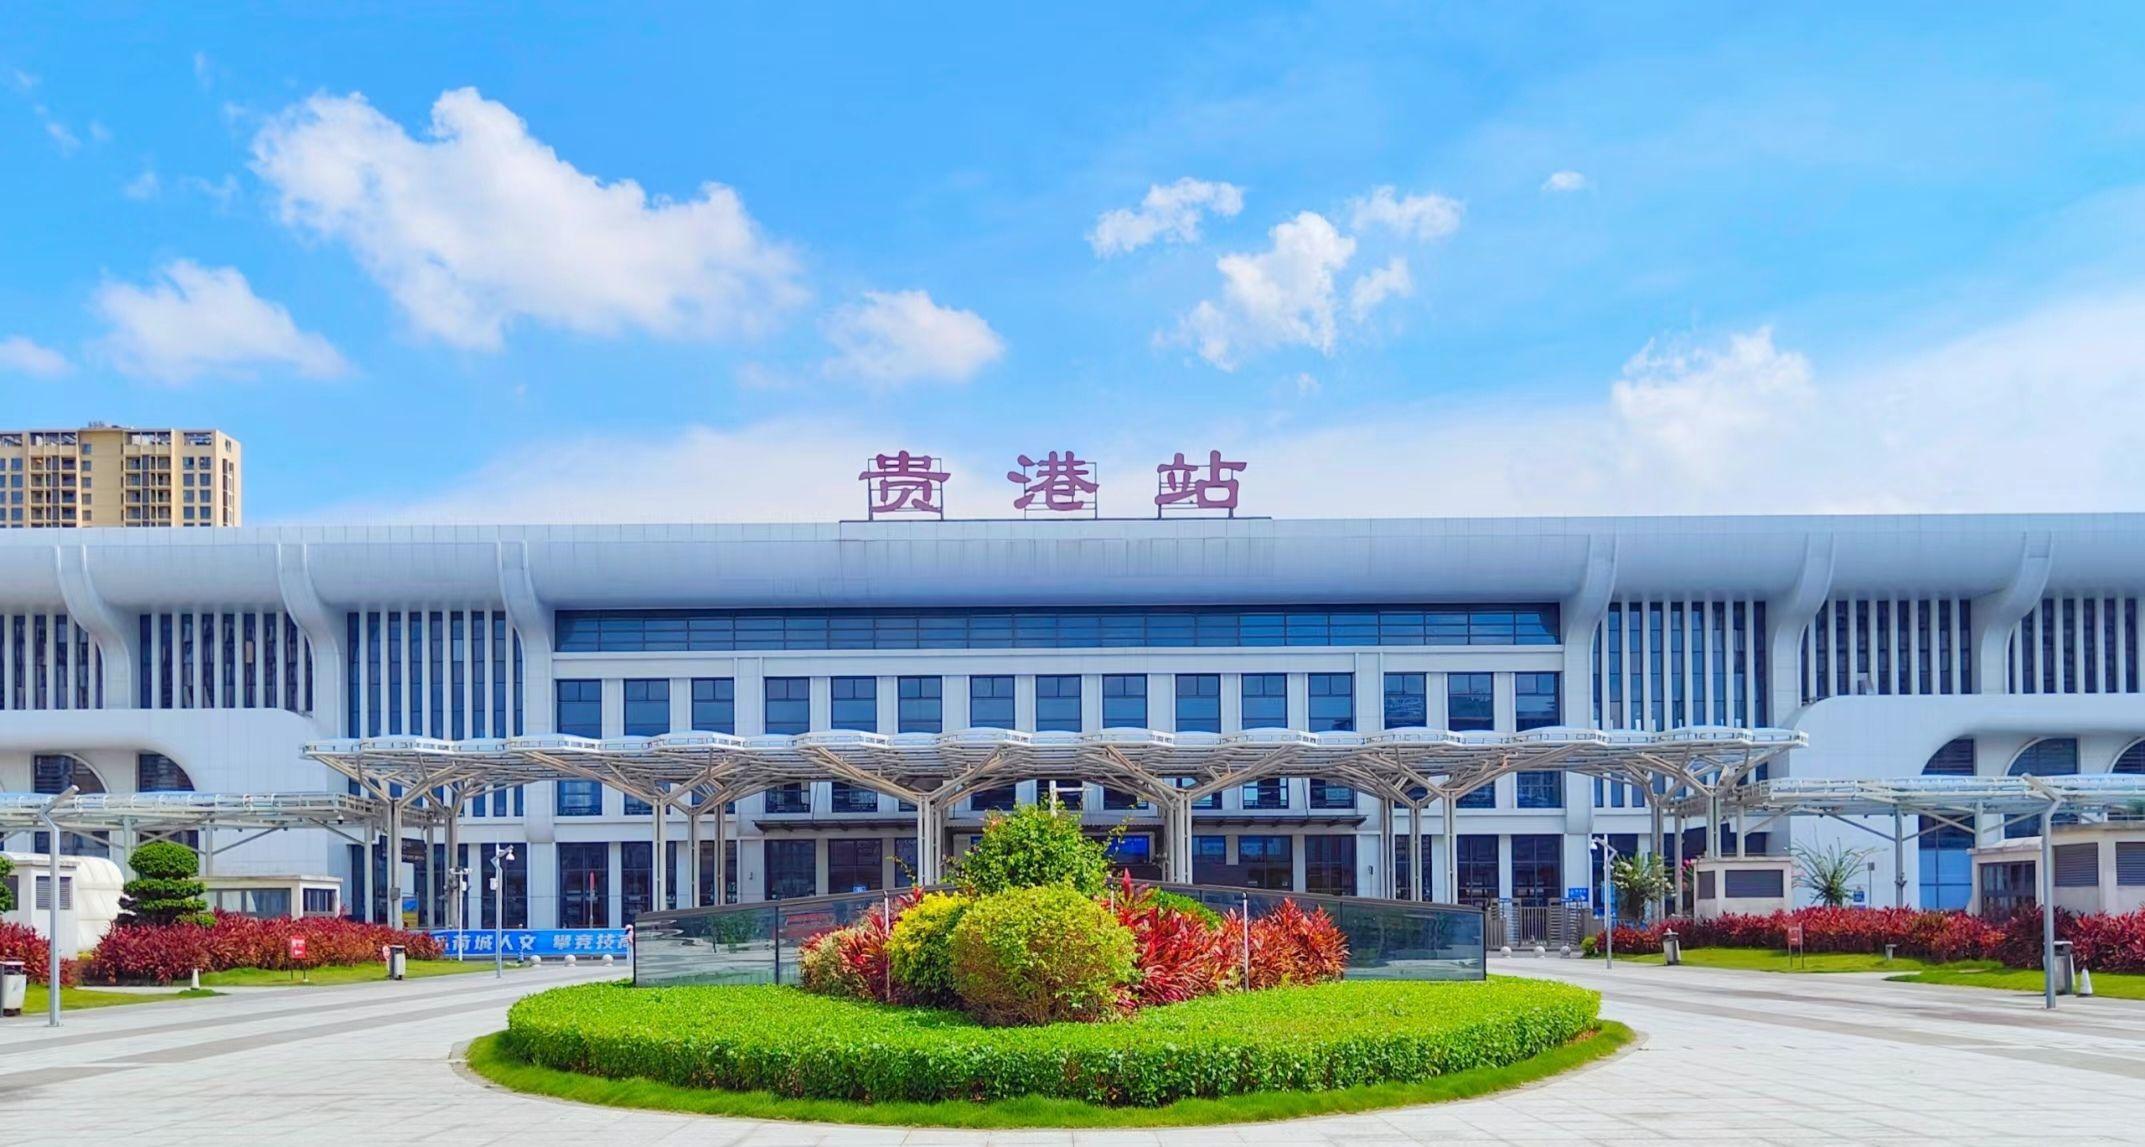
地标名称：贵港站
所在城市：贵港市·港北区